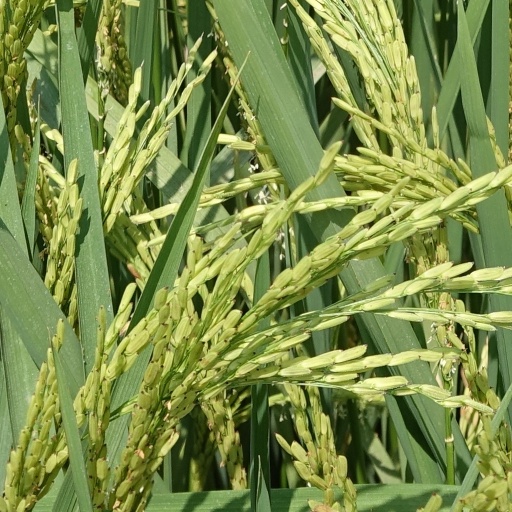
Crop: rice